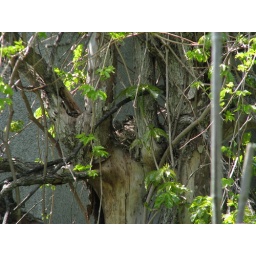
babies in nest out kitchen window